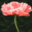
Label: poppy